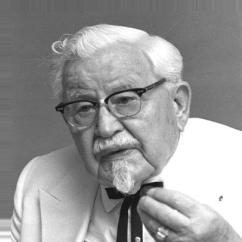
Age: 81